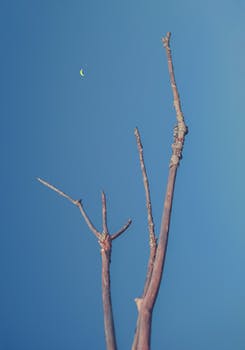
Label: No Watermark